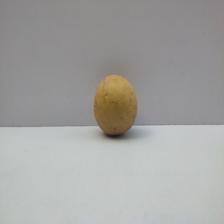
Size: Medium